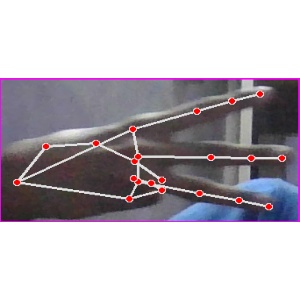
अक्षर: भ